Regional Museum, Bydgoszcz

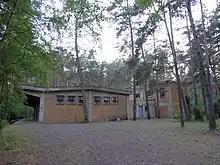
One of the Exploseum buildings

In 1966, the Numismatics section was detached from the "History Department" and became a department on its own. The same happened a few years later for the Graphics section, leaving the "Art Department". The latter was only constituted by the Ethnography and Music sections.